Cannock Chase murders

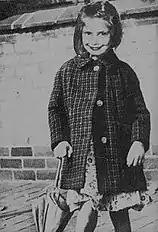
Police composite photograph of Margaret Reynolds, depicting the child wearing the clothing as her abductor saw her

On the afternoon of Wednesday 8 September 1965, a six-year-old girl, Margaret Reynolds, disappeared from a location close to her home on Clifton Road, Aston as she walked the short distance from her home to the Prince Albert Primary School. She was last seen alive by her older sister, Susan, when the two parted company to walk in separate directions to their respective schools, having returned to their home for lunch. When the child failed to return home from school, her parents quickly learned she had not attended any classes that afternoon. The Reynolds immediately reported their daughter missing to police.